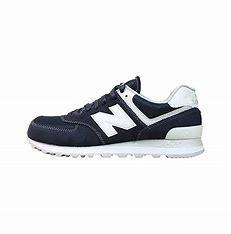
Brand: New
Model: Balance New Balance 574 Series